Brunei

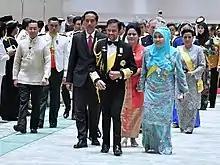
Sultan Hassanal Bolkiah with Indonesian President Joko Widodo, 6 October 2017

Brunei is a southeast Asian country consisting of two unconnected parts with a total area of on the island of Borneo. It has of coastline next to the South China Sea, and it shares a border with Malaysia. It has of territorial waters, and a exclusive economic zone.